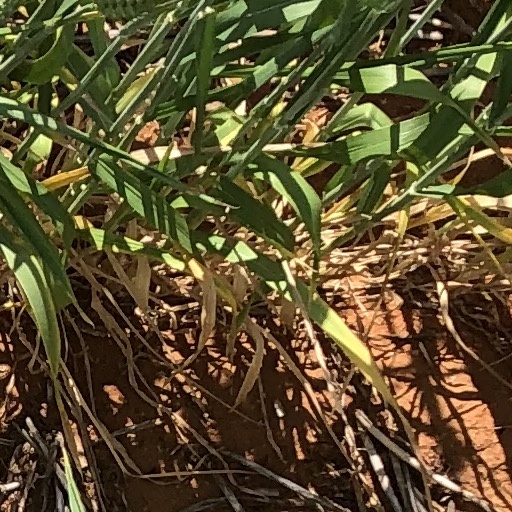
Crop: wheat